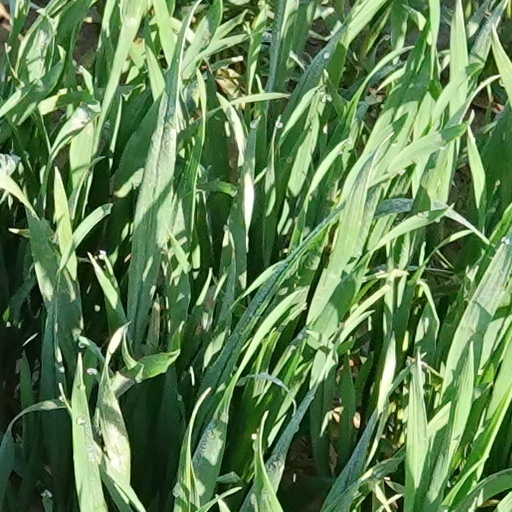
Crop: wheat